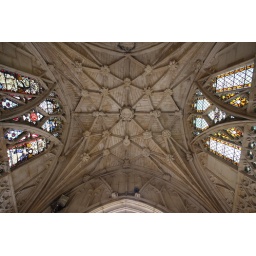
SOUTH PORCH: blind Perpendicular panelling on the side walls incorporating a two-light window in each wall; lierne vault. IOE